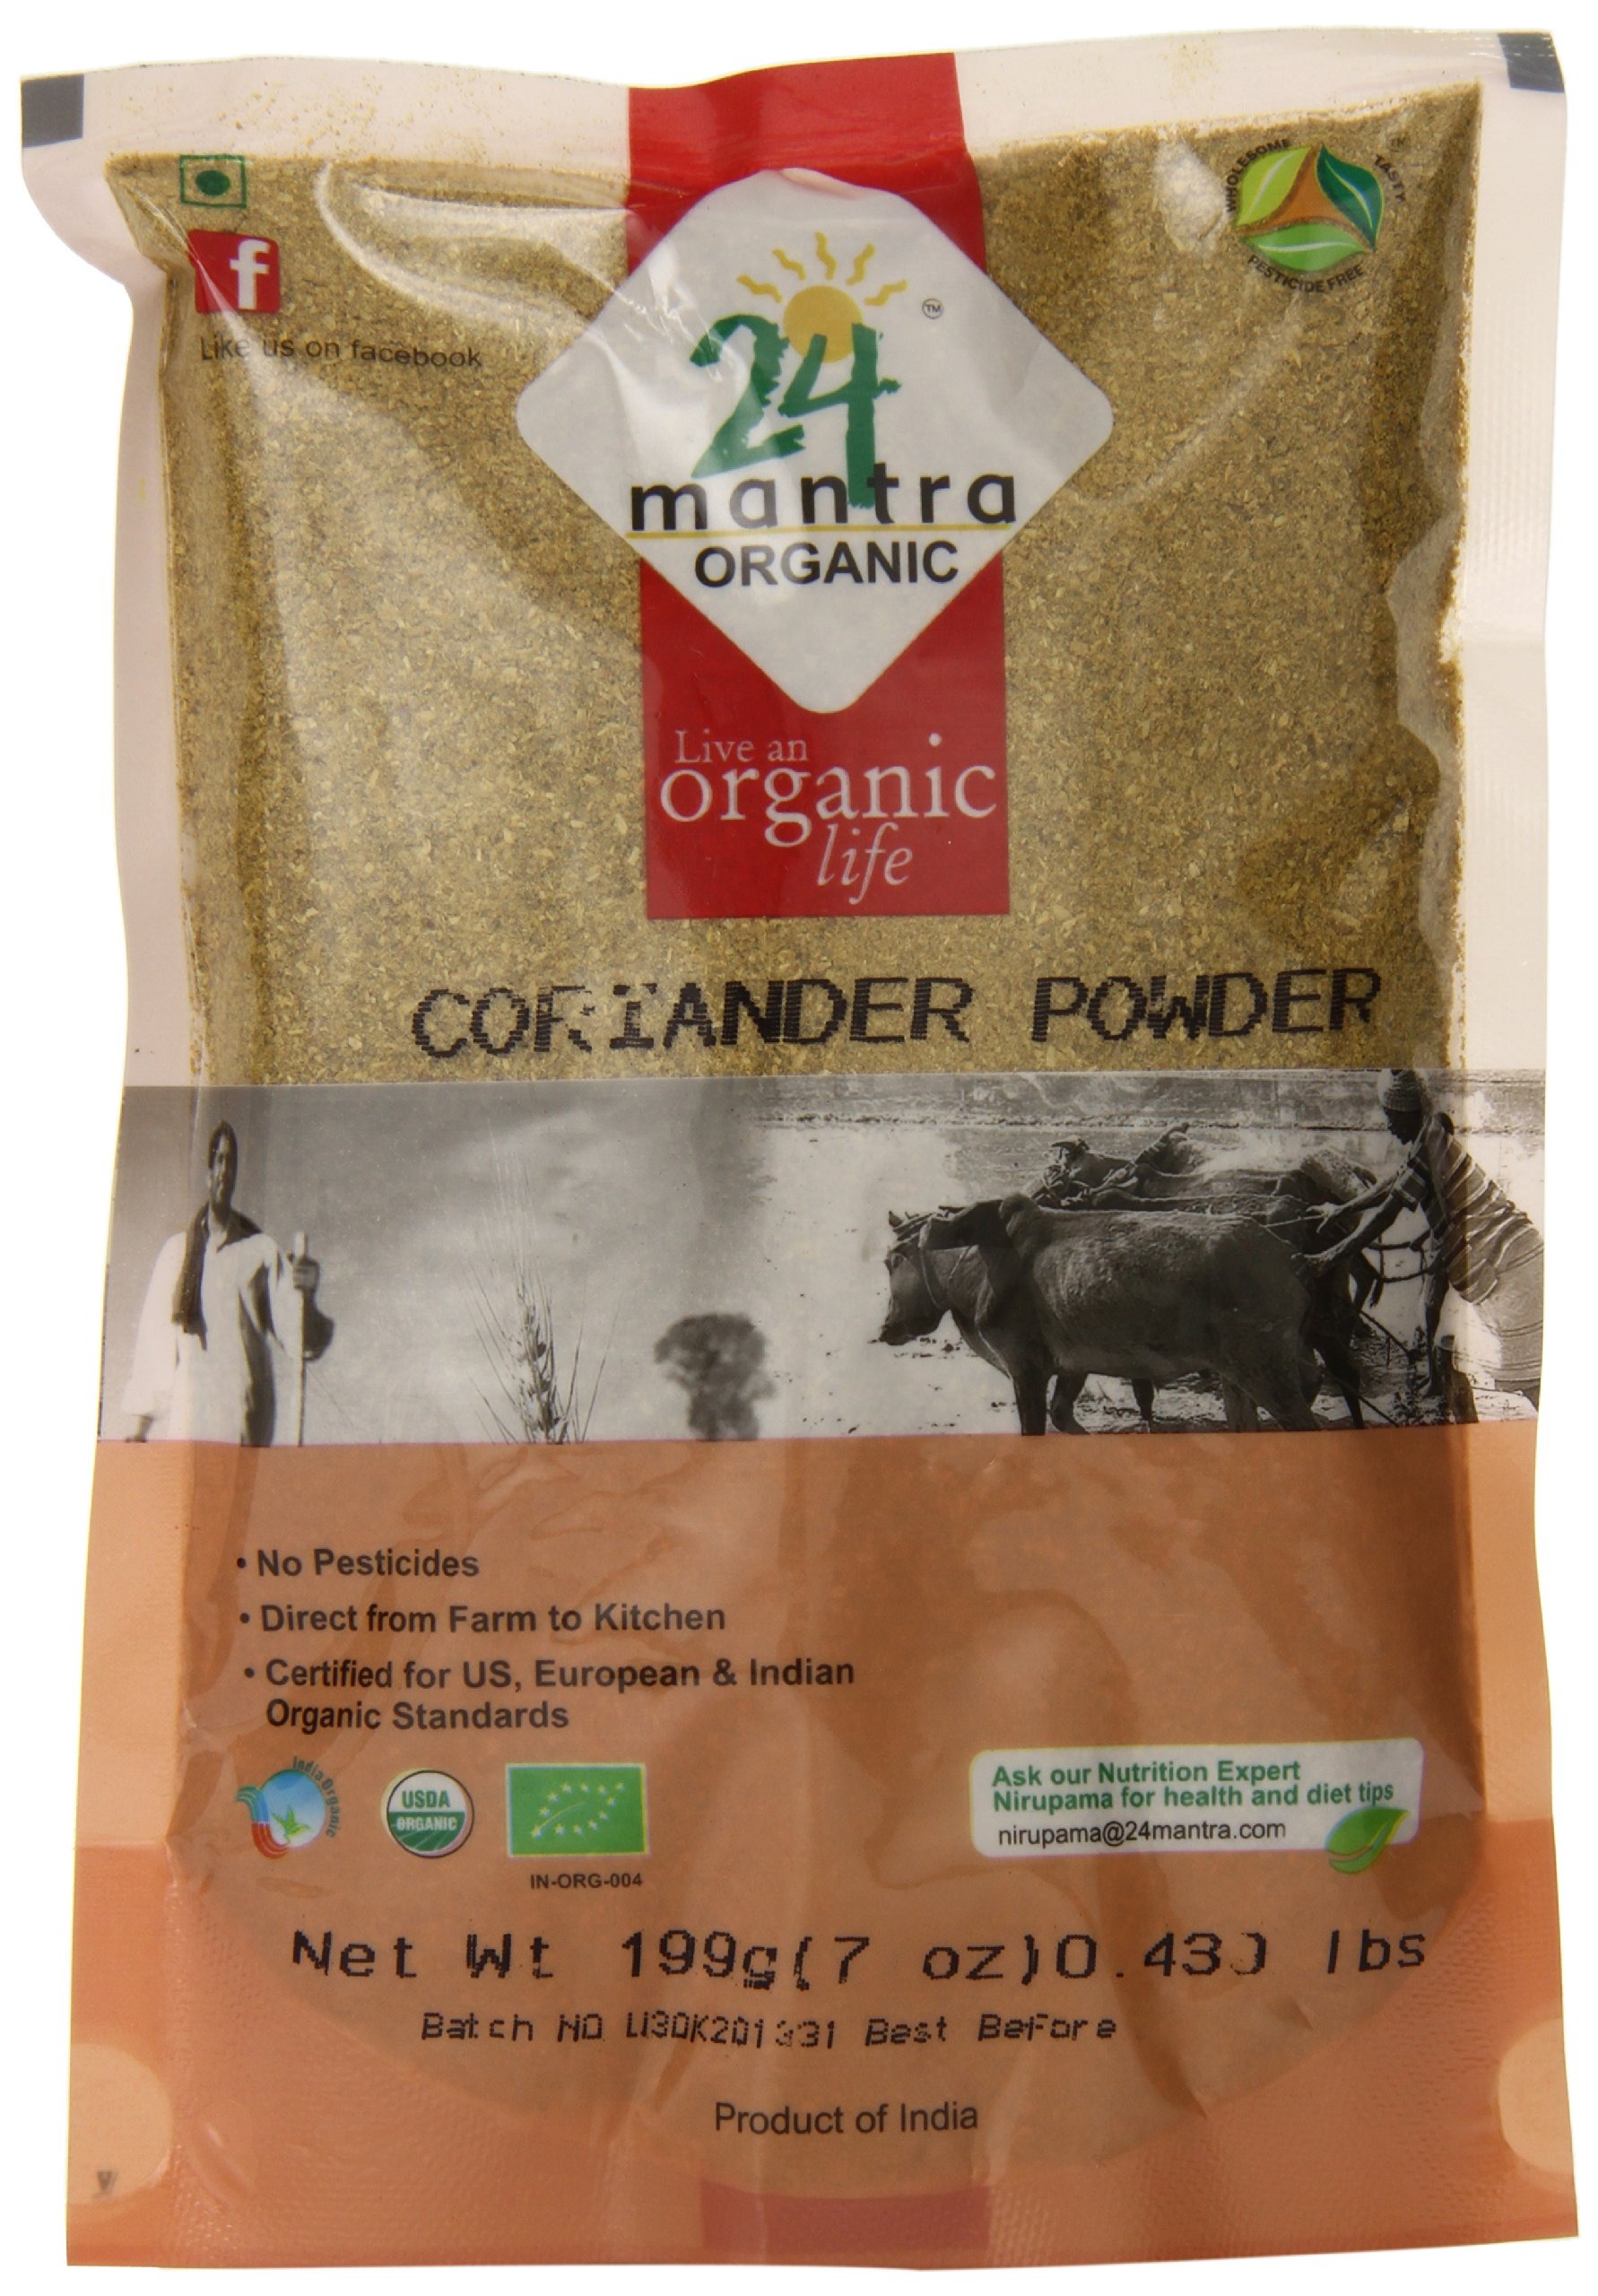
Item Name: 24 Mantara 24 Mantra Organic Coriander Powder - 7 Ounce ,, ()
Bullet Point: Certified USDA Organic
Value: 112.0
Unit: ounce

Price: 10.78